Boxing in Puerto Rico

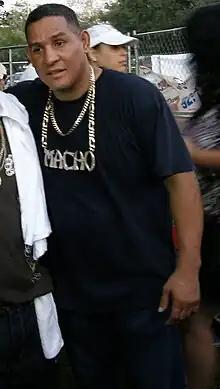
Hector Camacho in 2009

Early in 1990, a small controversy ensued between Felix Trinidad Sr., a former national Featherweight champion in Puerto Rico, and the Puerto Rican Boxing Commission, regarding the possible participation of Trinidad Sr.'s son, Felix Trinidad, at the 1992 Barcelona, Spain, Summer Olympics, the Trinidads taking the decision of having Felix Jr. become a professional boxer instead. On March 10, 1990, Trinidad Jr., debuted as a professional boxer, knocking out the also debuting Angel Romero in round two at Miramar ward, San Juan, Puerto Rico.